Bartholomäus Bernhardi of Feldkirchen

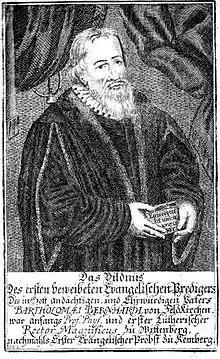
Bartholomäus Bernhardi of Feldkirchen.

Bartholomäus Bernardi (1487–1551) was the rector and a professor of physics and philosophy at the University of Wittenberg during the time of Martin Luther. He was a student of Luther's.